Greenfield (Pittsburgh)

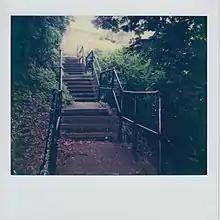
The city steps connecting Greenfield Avenue to Blanton Street in Greenfield, Pittsburgh. Photo by Laura Zurowski.

Greenfield contains two small business districts along Greenfield Avenue and Murray Avenue. A major travel route is along Beechwood Boulevard, connecting I-376 to the Waterfront shopping district in Homestead. As a predominantly residential neighborhood, Greenfield boasts three baseball fields, four basketball courts, two hockey rinks, two soccer fields, and a swimming pool. It is also home to seven churches and one synagogue; the largest is St. Rosalia, a Roman Catholic church. Greenfield is known among locals for very steep hills, a chaotic street grid off the main roads, and a preponderance of single lane 2-way streets, which does not usually lead to congestion as the neighborhood is not heavily traveled (excluding Murray and Greenfield Avenues and Beechwood Boulevard, which are all multi-lane streets).